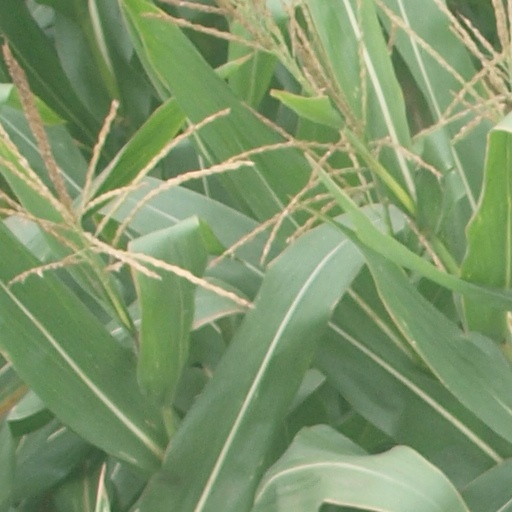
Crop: maize; corn